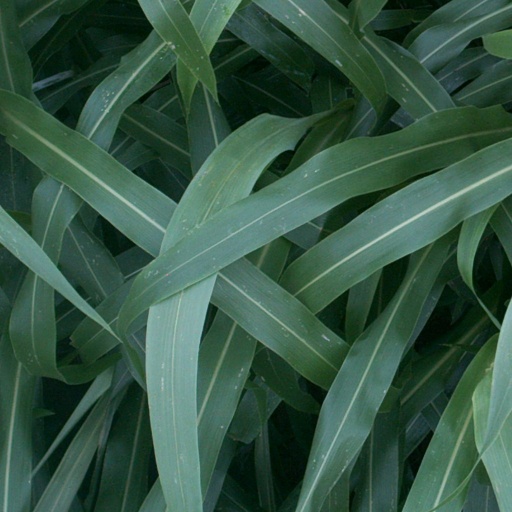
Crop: sorghum